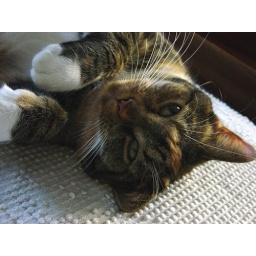
On the front bedroom bed in the evening. Taken by Edgar in very low light with no flash.